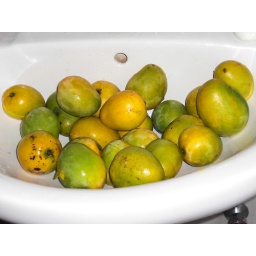
Our taxi driver brought us by his house and collected a massive bag of mangoes for us.